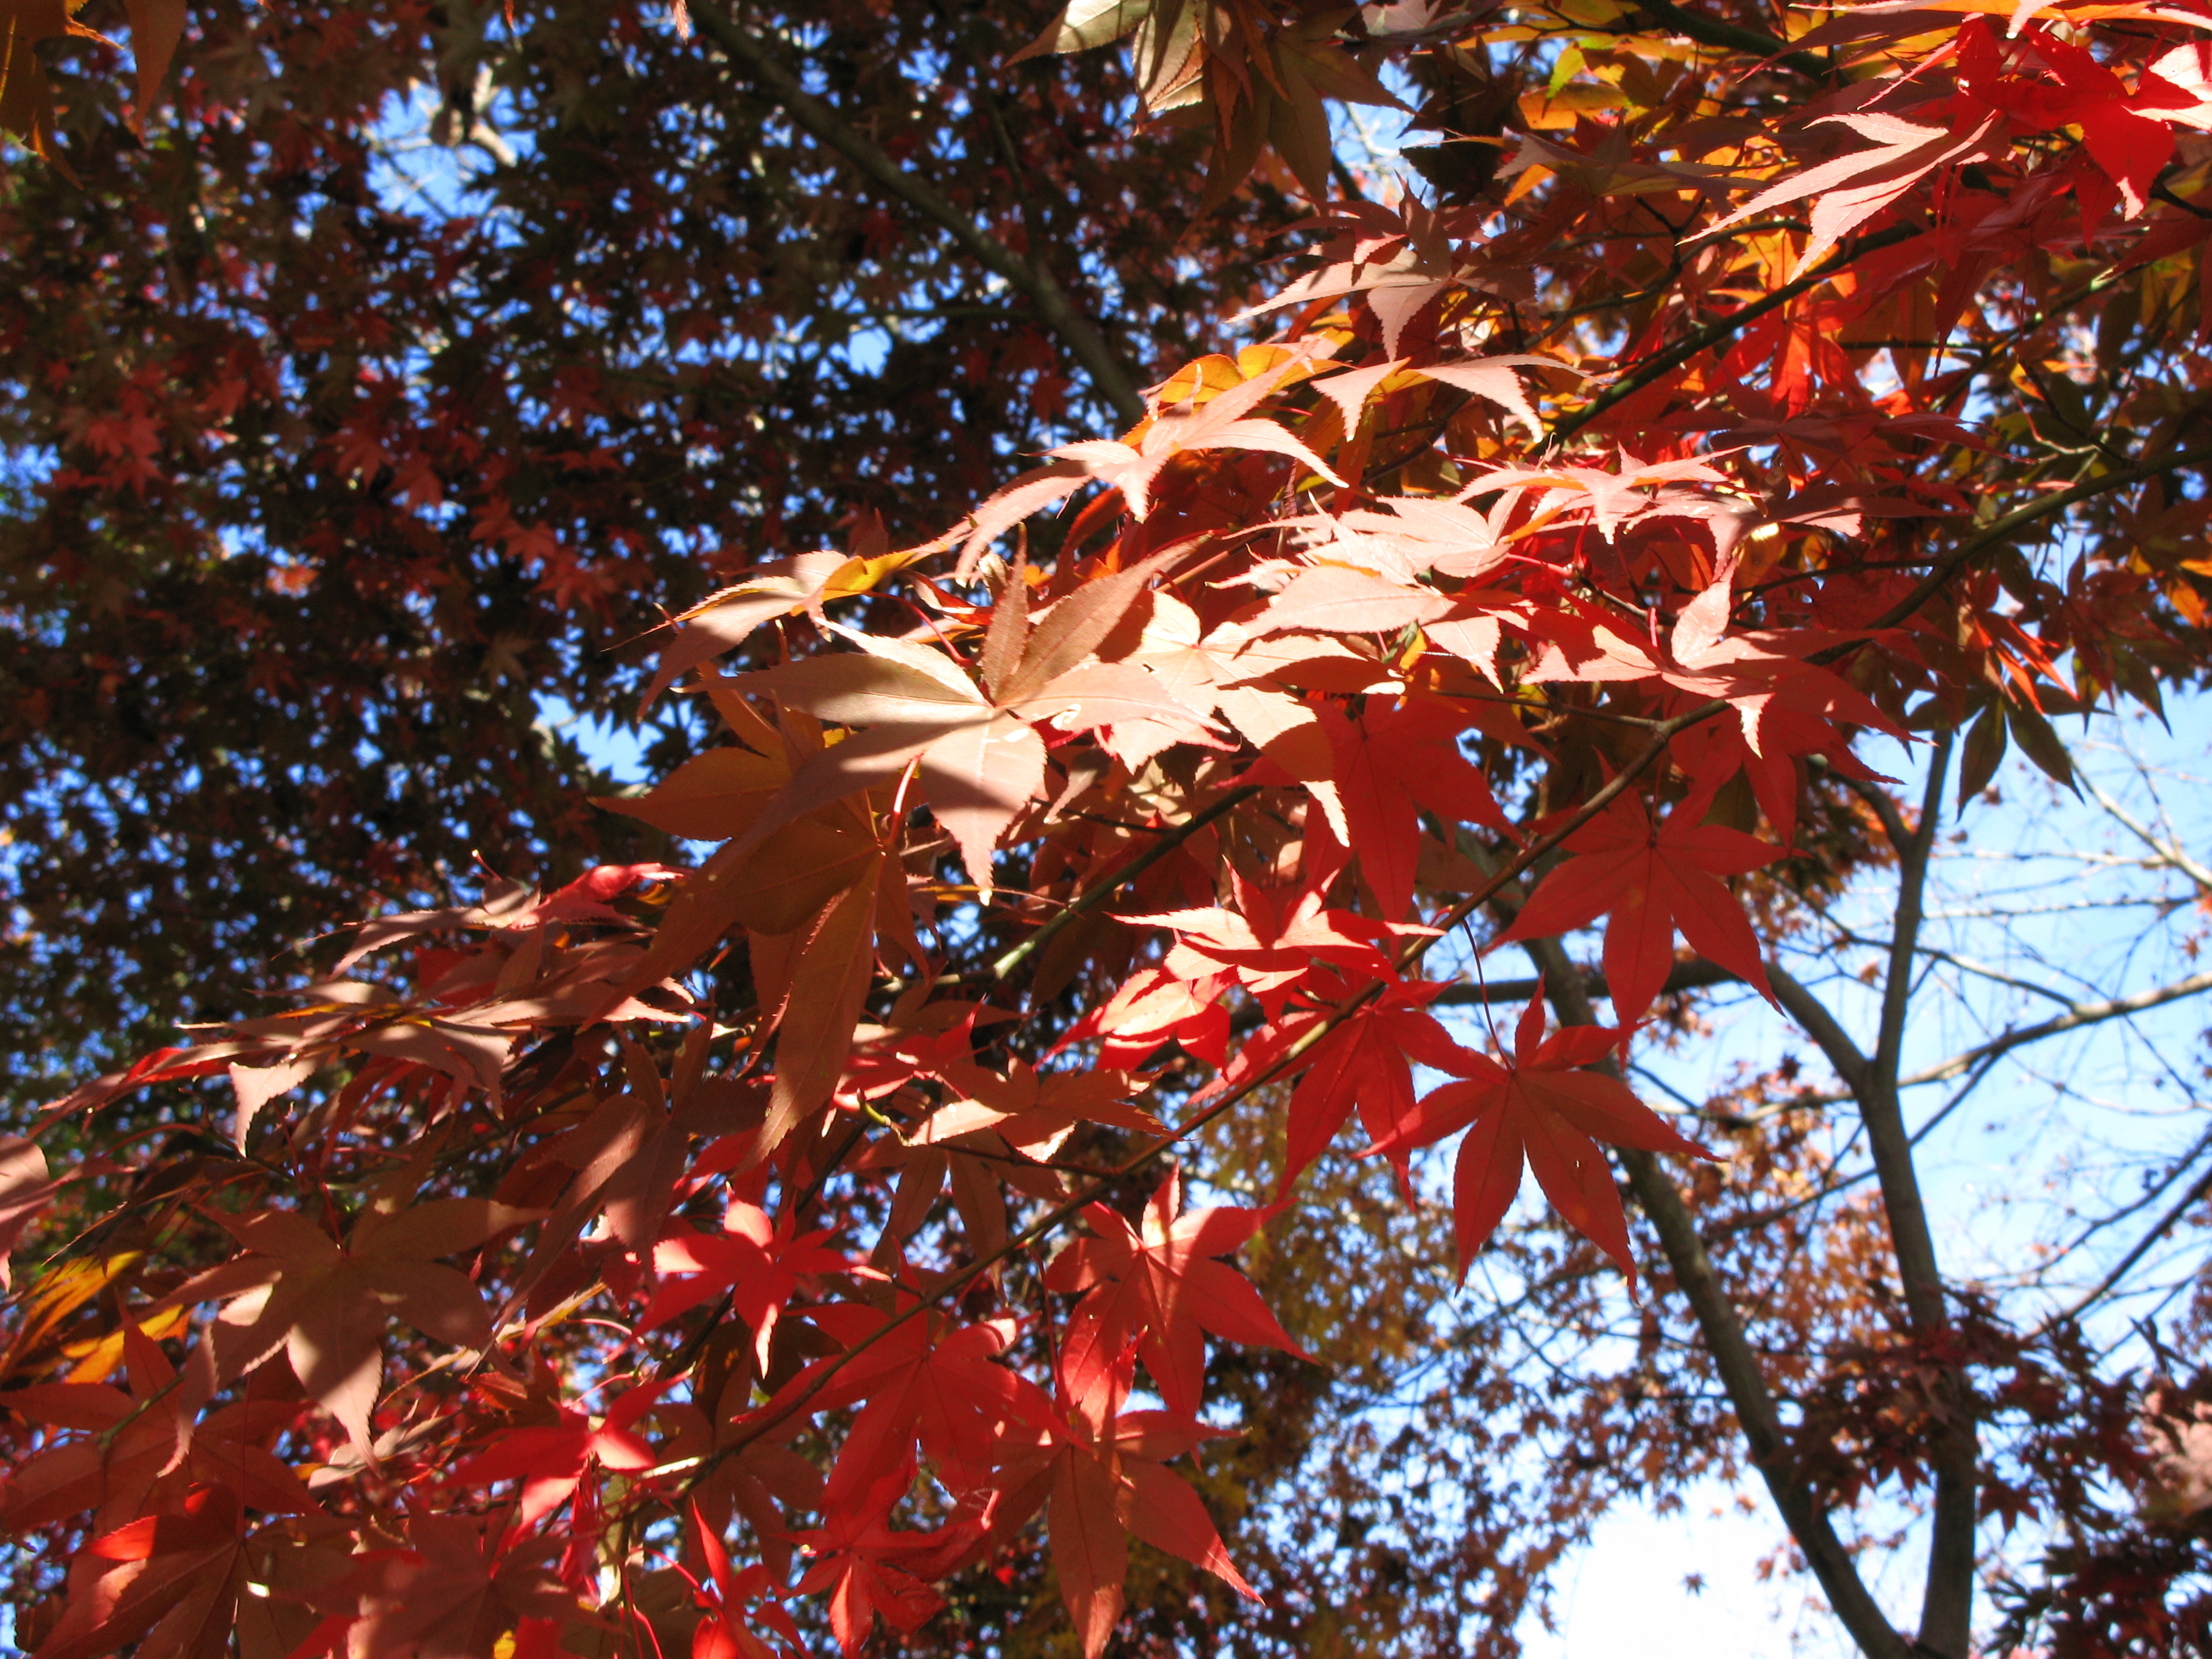
tree, branch, plant, sunlight, leaf, flower, high, red, autumn, season, maple tree, leaves, hires, hi, res, resolution, hondoji, g7, flowering plant, woody plant, land plant